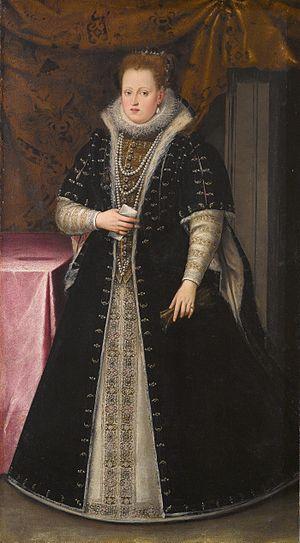
Marguerite de Mantoue, duchesse de Ferrare est une italienne noble, fille de Guillaume de Mantoue et Éléonore d'Autriche, et sœur de Vincent Iᵉʳ de Mantoue et d'Anne-Catherine de Mantoue.
Le titre de duc et duchesse de Modène fut créé en 1452 par l'empereur Frédéric III du Saint-Empire pour la Maison d'Este, dont les membres étaient seigneurs de Ferrare, et furent également créés ducs de Reggio d'Émilie puis ducs de Ferrare en 1471. En 1597, le duché de Ferrare fut incorporé aux États pontificaux, les Este demeurant ducs de Modène et de Reggio jusqu'en 1796. À cette date, les deux duchés furent incorporés à la République cispadane créée par Napoléon Bonaparte.